Question: Please indicate a possible affordance area of bicycle that can be used for sitting
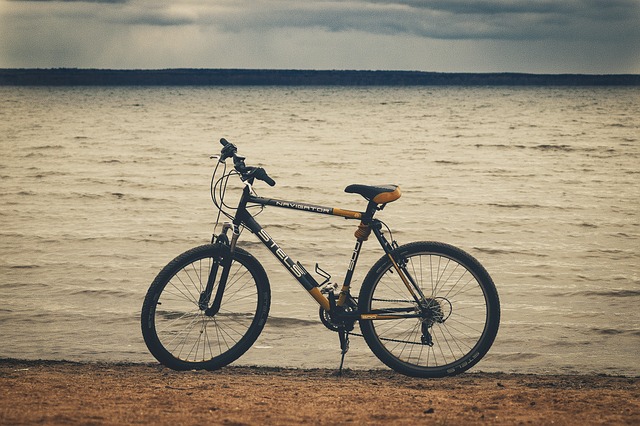
Answer: [344, 185, 405, 205]